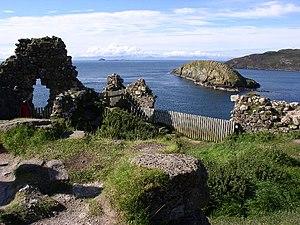
Emerald est le vingt-troisième album original d'Alan Stivell et son dix-neuvième album studio, sorti le 22 octobre 2009. L'album célèbre les quarante ans de carrière d'Alan Stivell commencée avec Reflets, son premier album chanté professionnel sorti sous le nom « Alan Stivell ».
Duntulm, en gaélique Dùn Thuilm, est un village de la région administrative d'Highland sur l'île de Skye en Écosse. Il se situe sur le point le plus au nord de la péninsule de Trotternish.